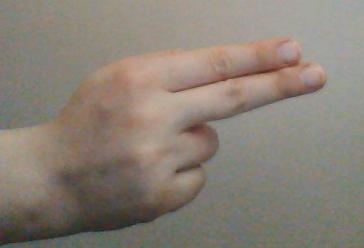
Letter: ain